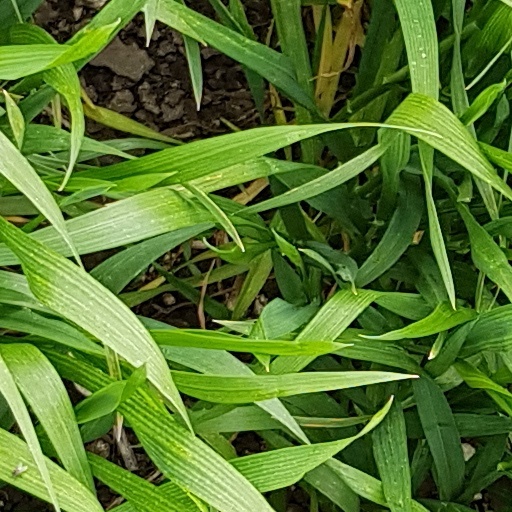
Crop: wheat